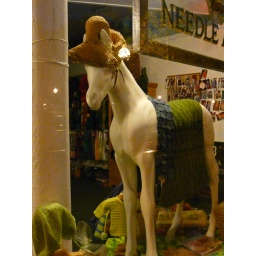
horse in window